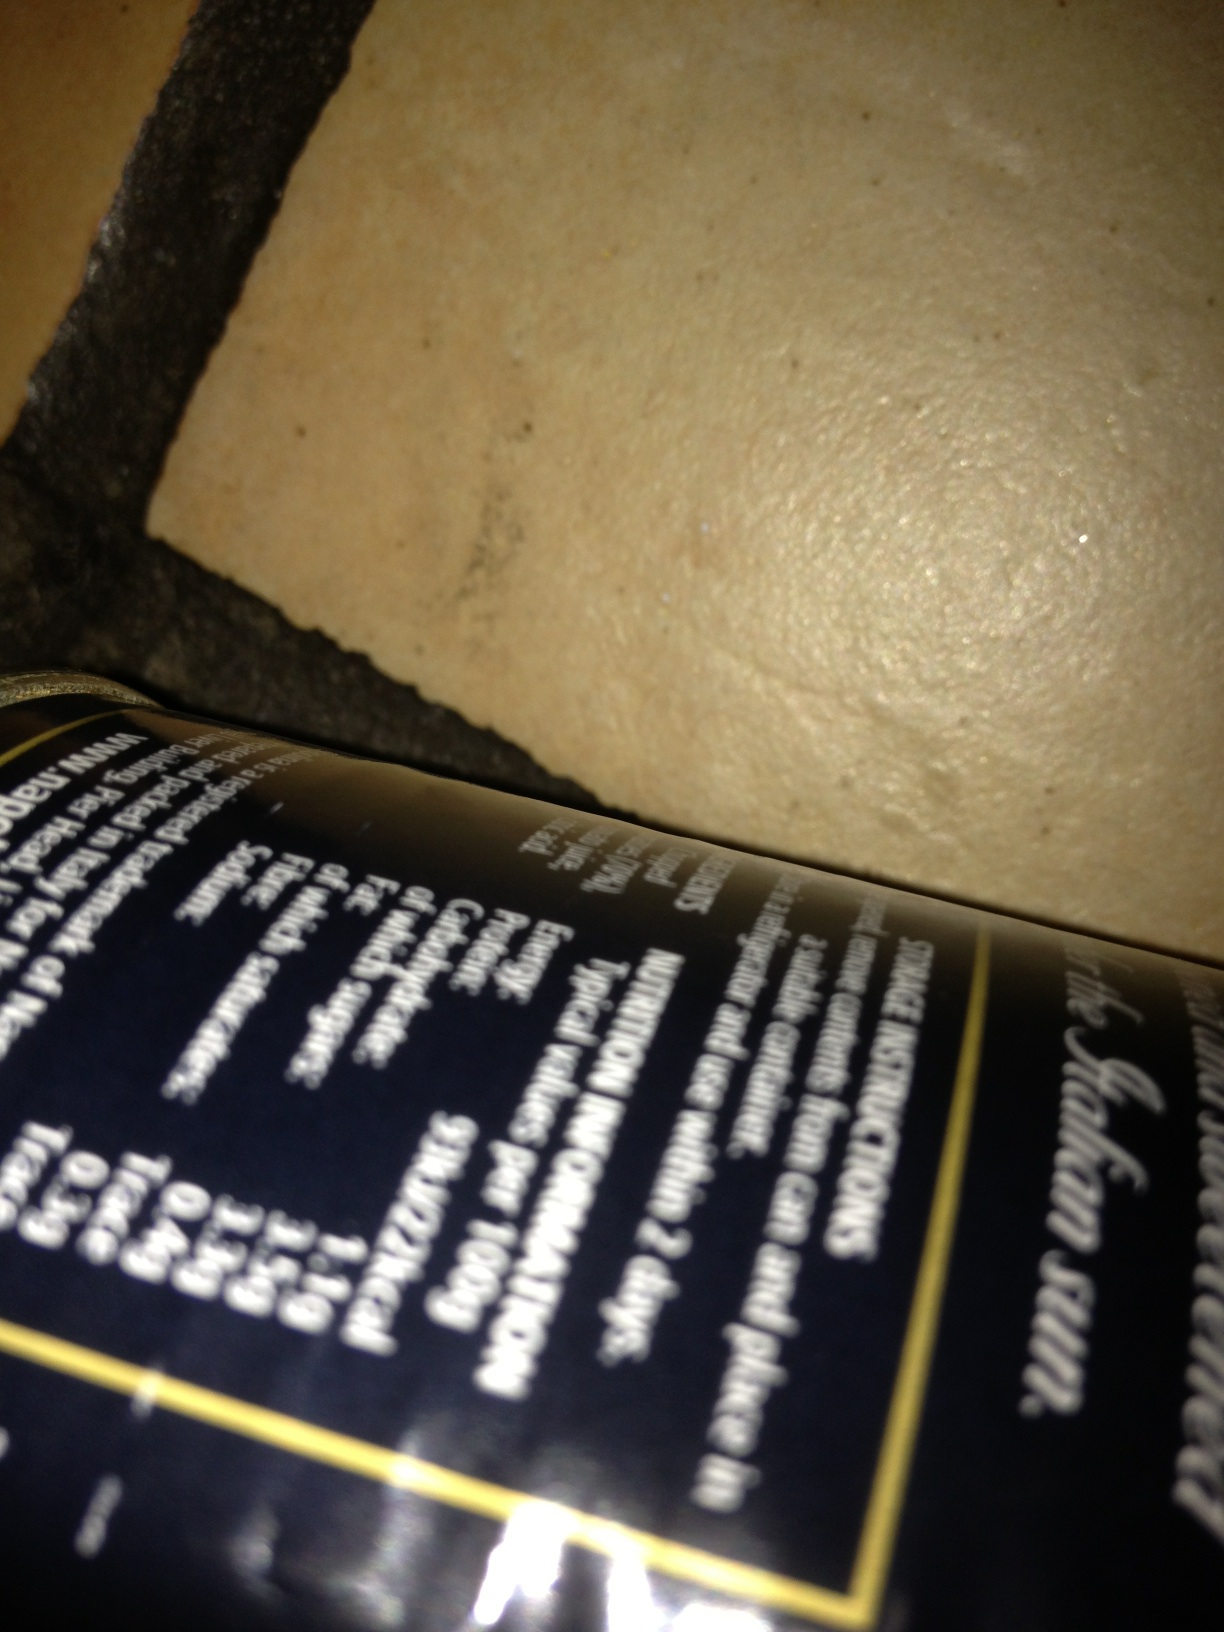Question: Where is the barcode on this tin of tomatoes?
Answer: unanswerable